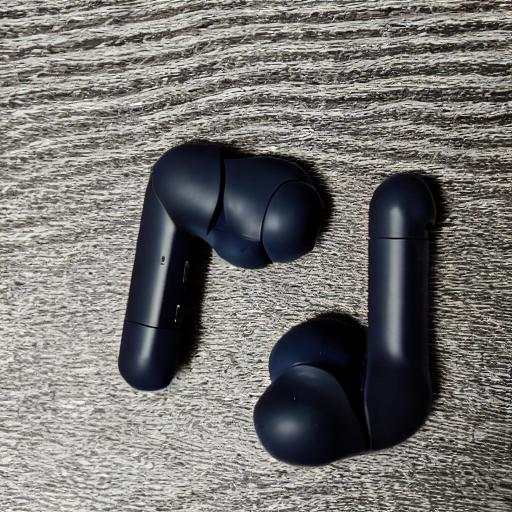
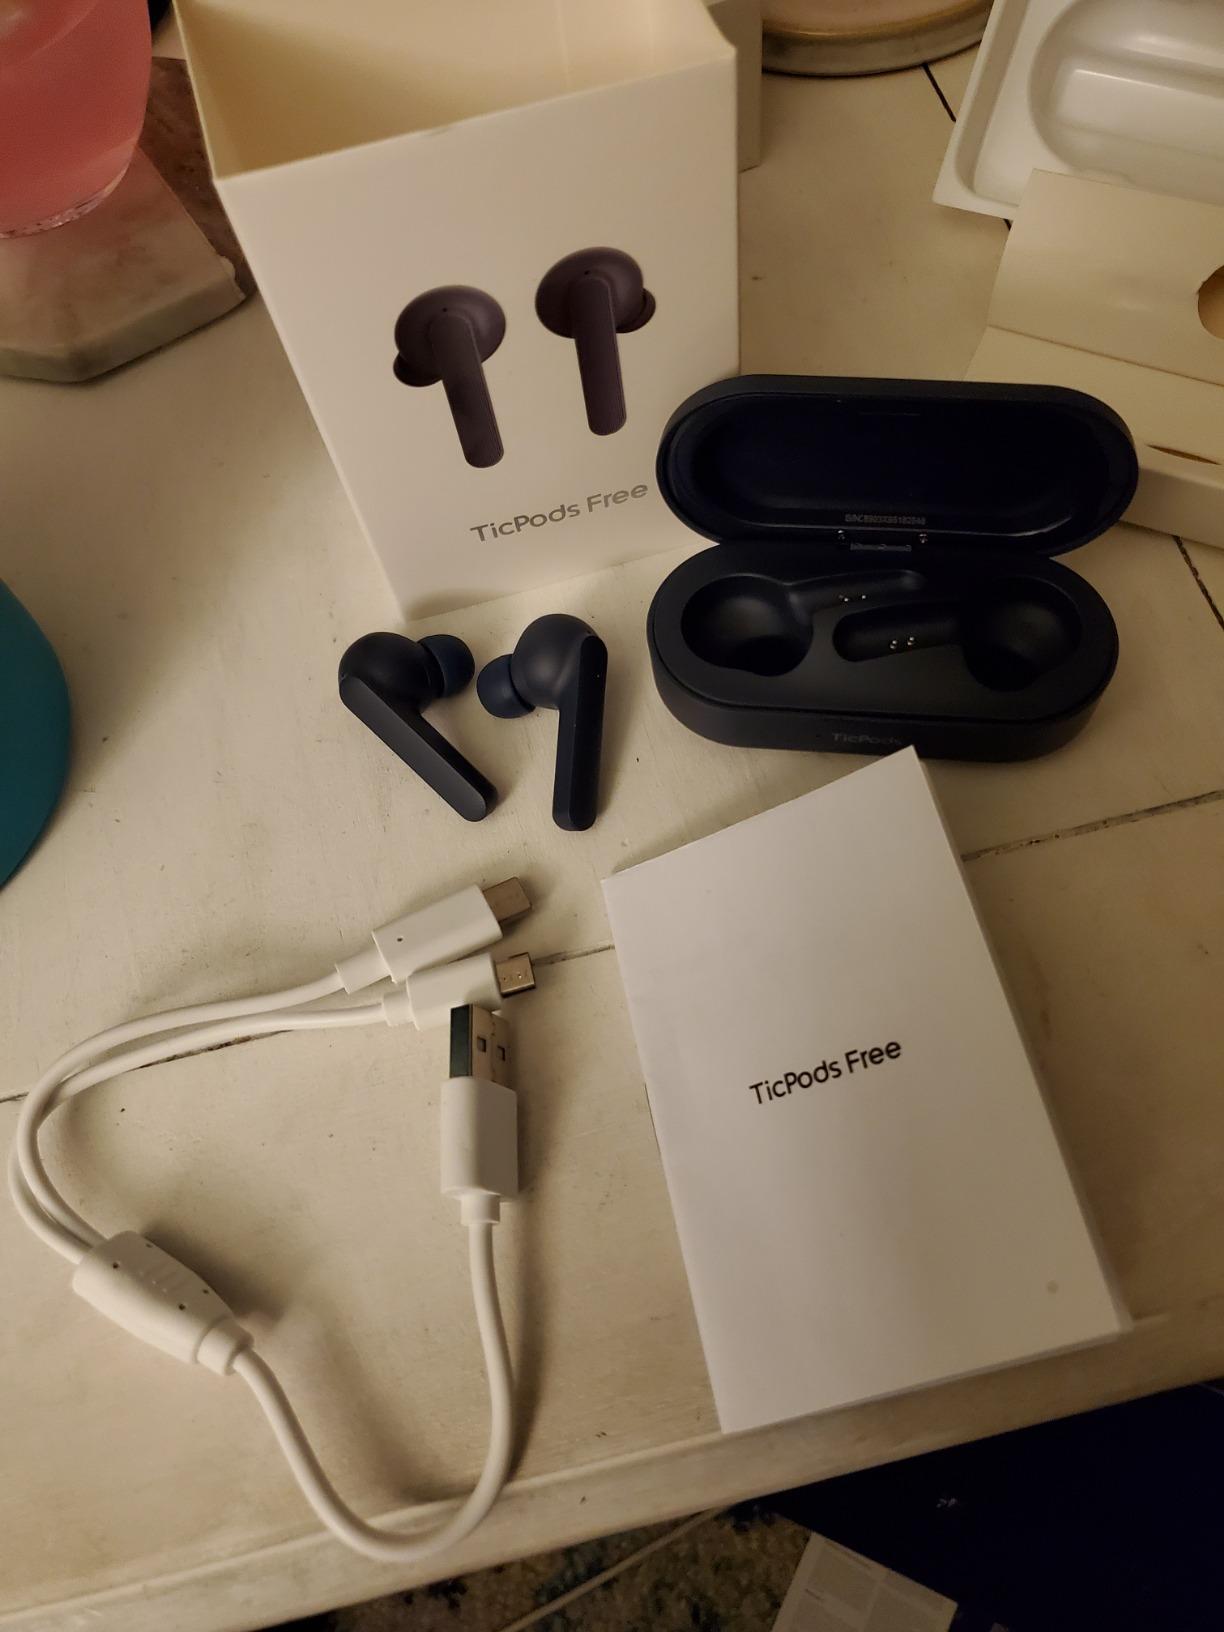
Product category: earbuds
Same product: no